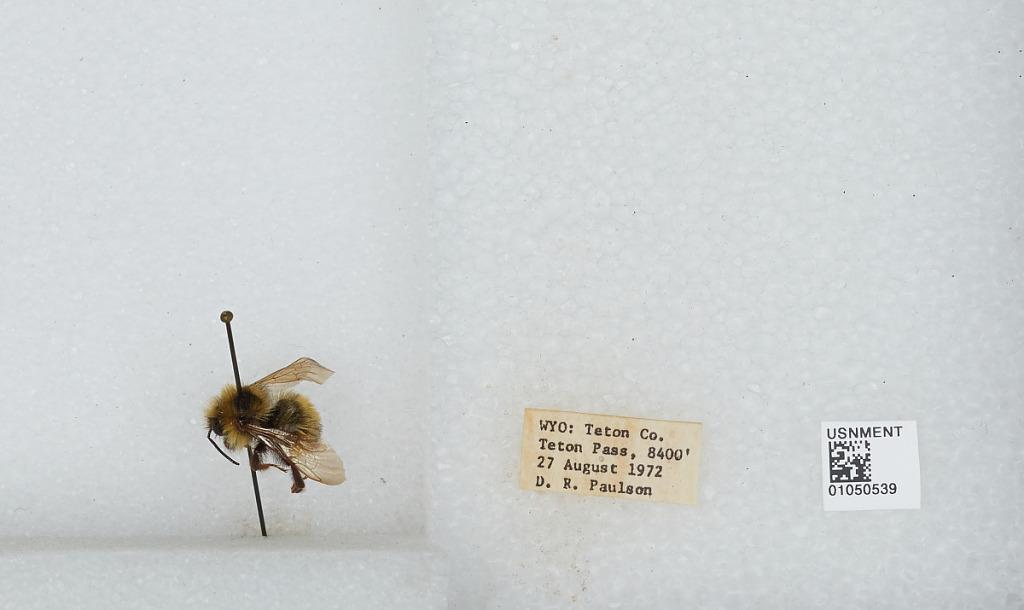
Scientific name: Bombus sp.
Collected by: D. Paulson
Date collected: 1972-8-27
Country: United States
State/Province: Wyoming
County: Teton
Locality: Teton Pass
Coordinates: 43.4975, -110.955